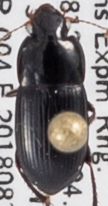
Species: Harpalus ellipsis
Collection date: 2018-08-30
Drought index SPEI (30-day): -0.932
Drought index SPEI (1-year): -0.764
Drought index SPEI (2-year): -0.746